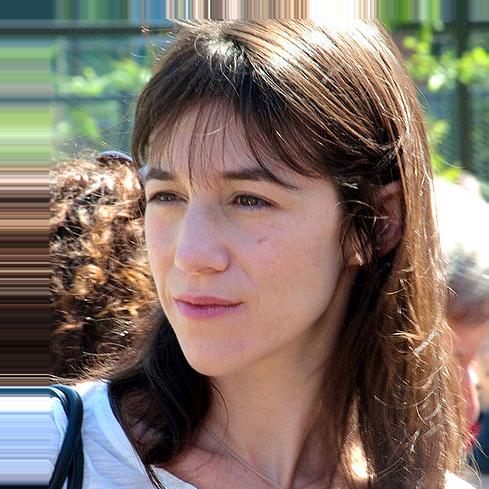
Age: 39